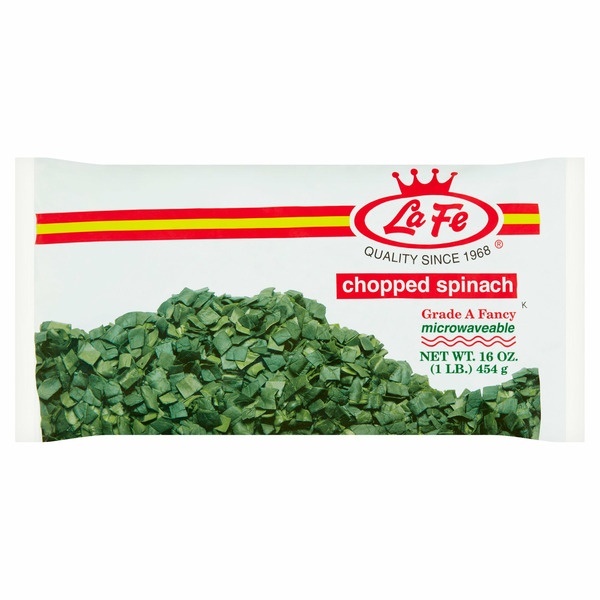
La Fe Chopped Spinach 16 oz
La Fe Chopped Spinach delivers premium quality in a convenient 16 oz format, ideal for quick meal preparation. This pre-chopped spinach eliminates prep time while maintaining nutritional integrity, making it perfect for soups, stews, sautés, and traditional Latin dishes. Rich in iron, vitamins A and K, and antioxidants, it supports a balanced diet. Simply thaw and use—no washing or cutting required. A pantry staple for home cooks seeking efficiency without compromising on wholesome ingredients.
Brand: La Fe
Category: Food, Beverages & Tobacco > Food Items > Fruits & Vegetables > Fresh & Frozen Vegetables > Greens > Spinach